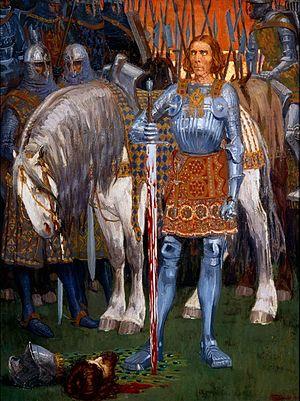
L'histoire de l’armement médiéval est marquée par la suprématie de la cavalerie, à compter de la bataille d'Andrinople où les cavaliers lourds de l'armée des Goths vainquent les cohortes de la Légion romaine.